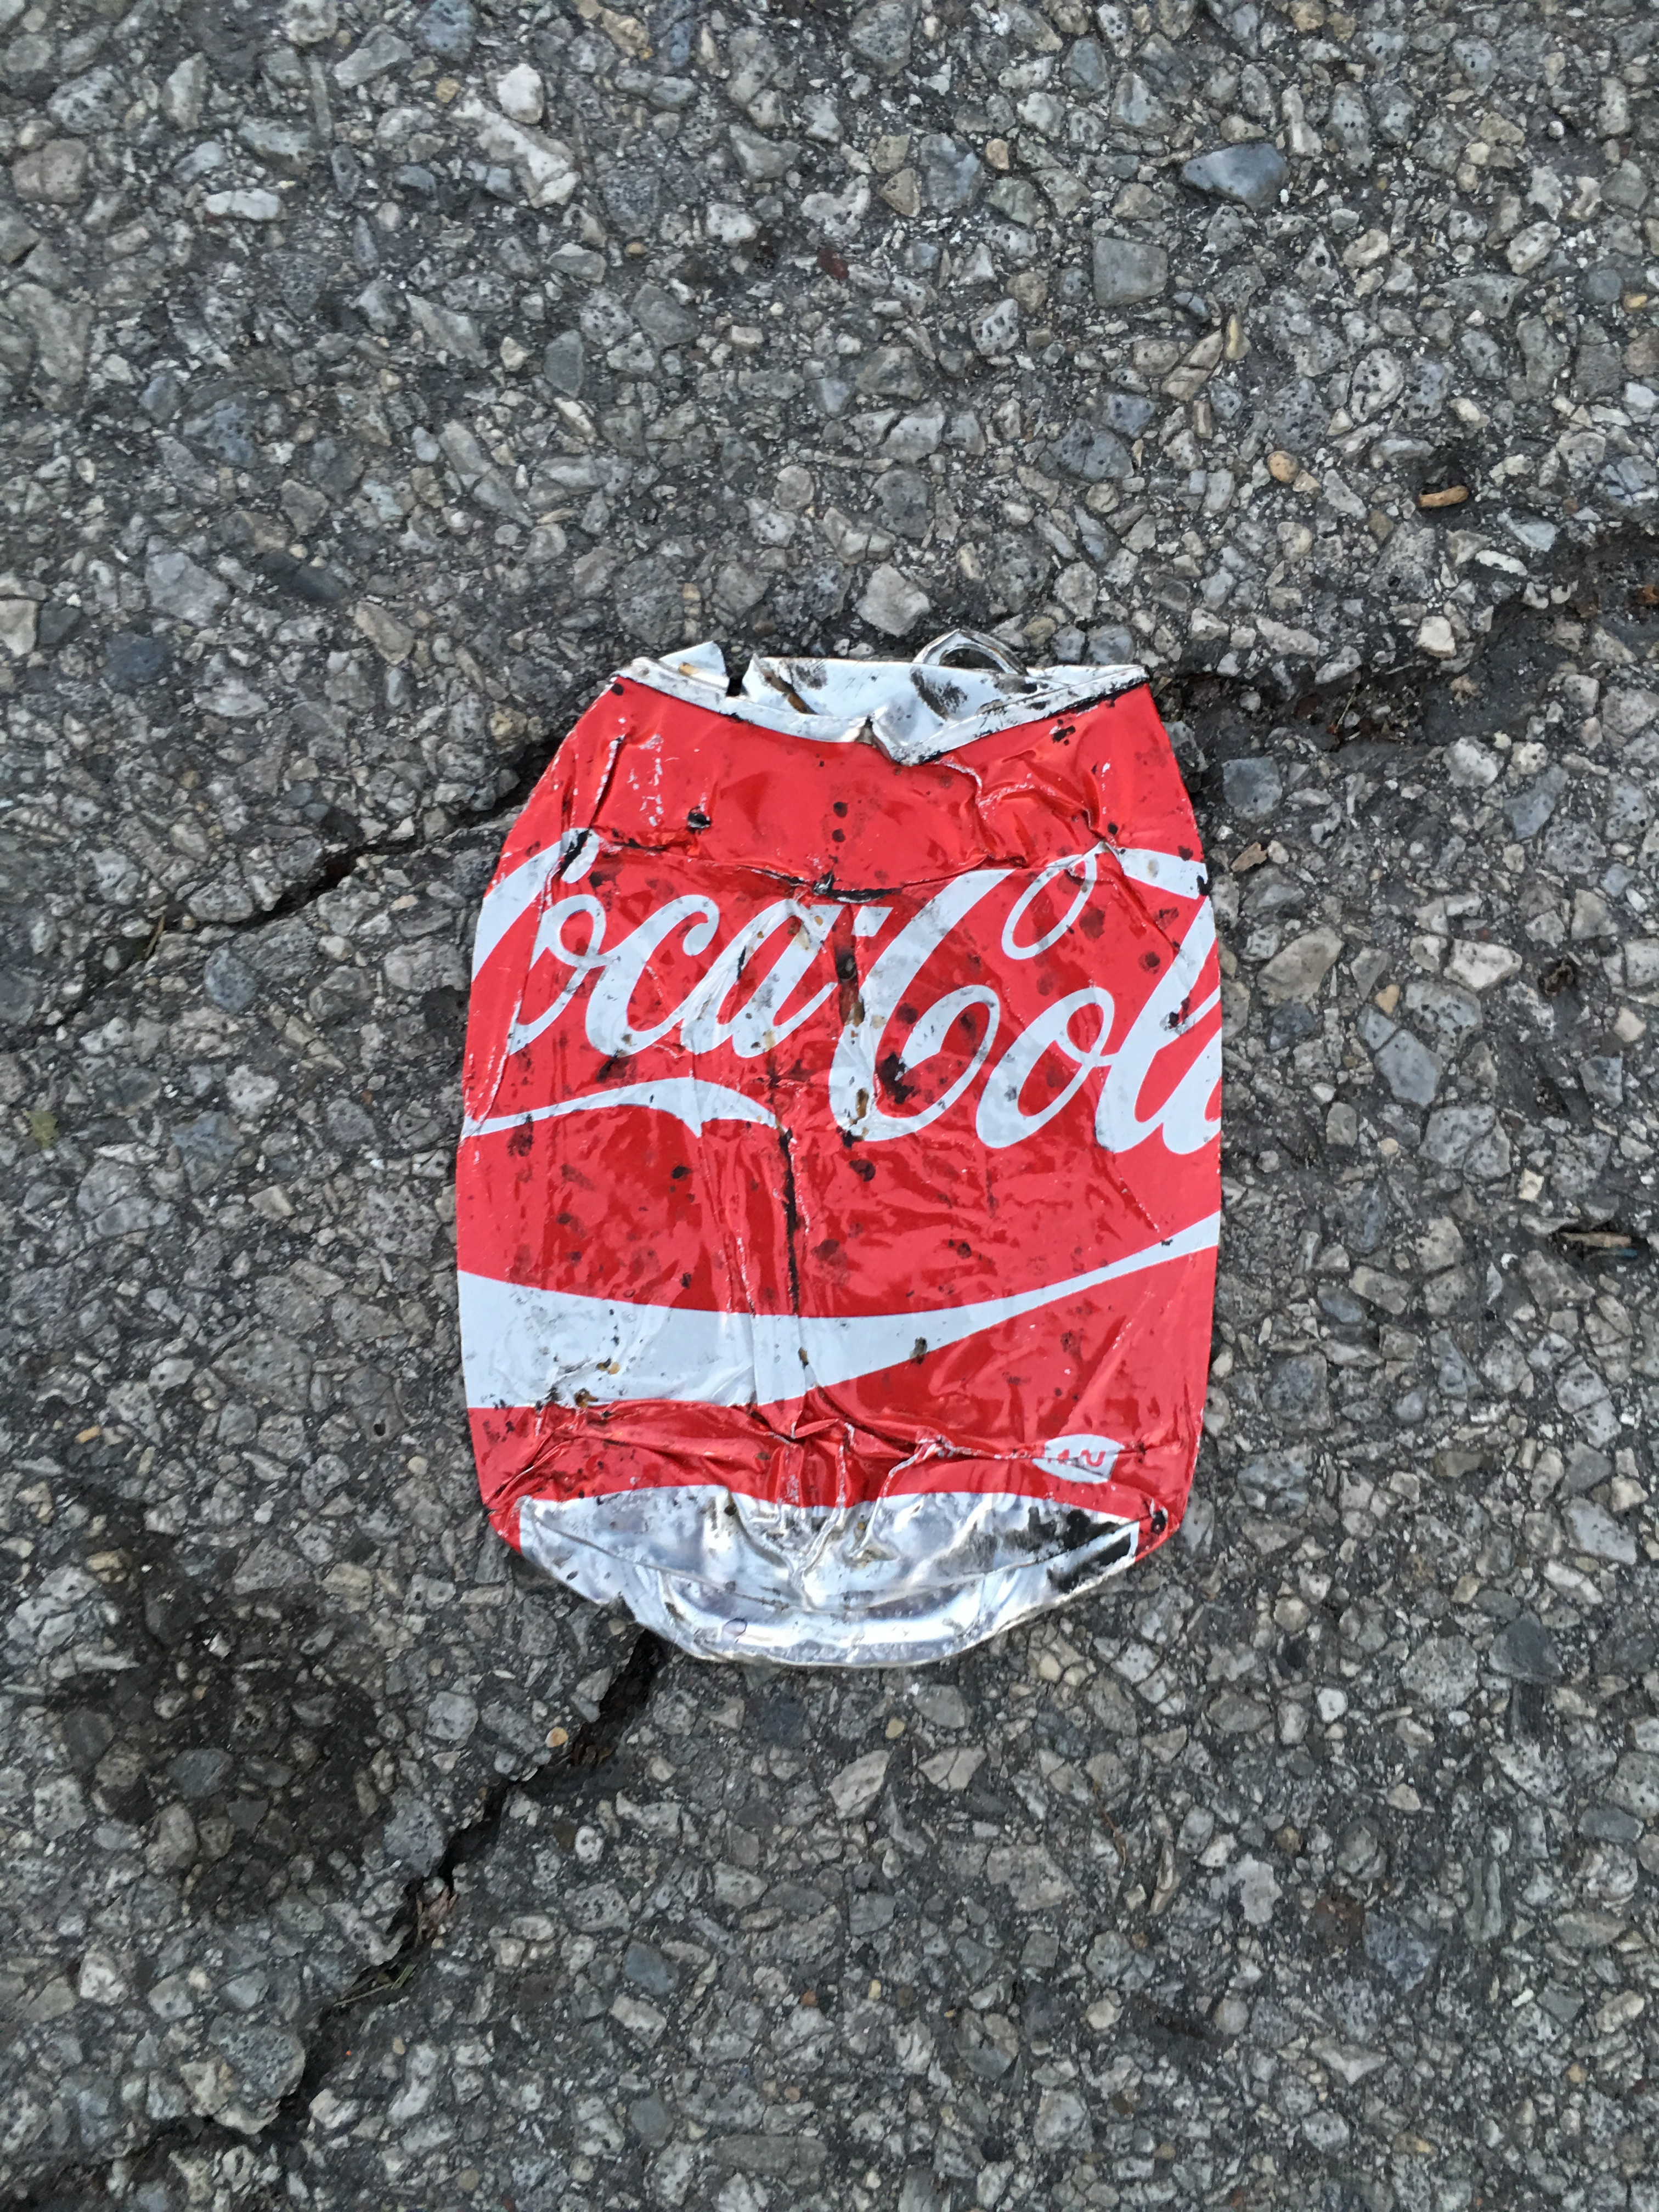
white, red, drink, smashed, art, can, soda, soft drink, carbonated soft drinks